Evan Harris Humphrey

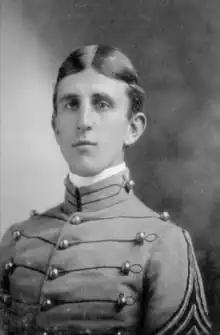
At West Point in 1899

Humphrey was born in Black Point, San Francisco, California on March 5, 1875. His father was major general and Medal of Honor recipient Charles Frederic Humphrey, Sr., his brothers were Brigadier General Charles F. Humphrey and Marine Corps Colonel Marion Bell Humphrey. Humphrey would marry Clara Swift, daughter of Major General Eben Swift and sister of Major General Innis P. Swift.